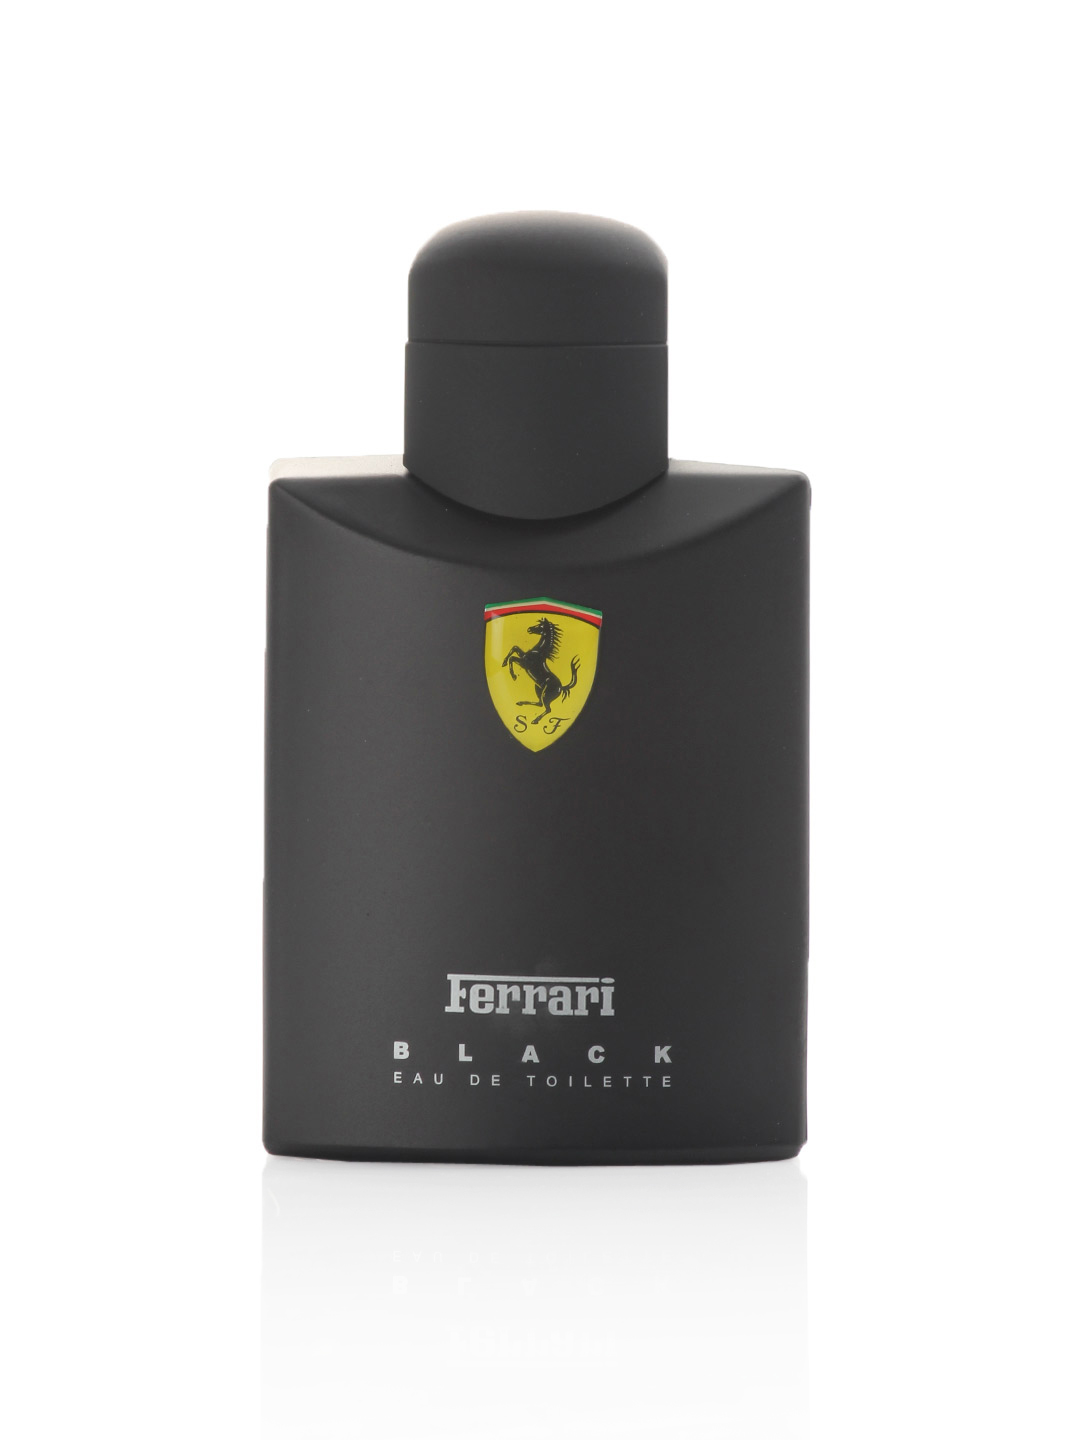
Ferrari Men Perfume
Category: Personal Care / Fragrance / Perfume and Body Mist
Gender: Men
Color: Black
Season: Spring 2017
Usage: Casual